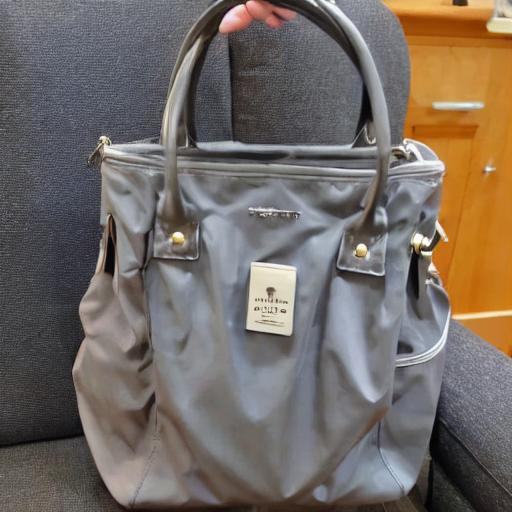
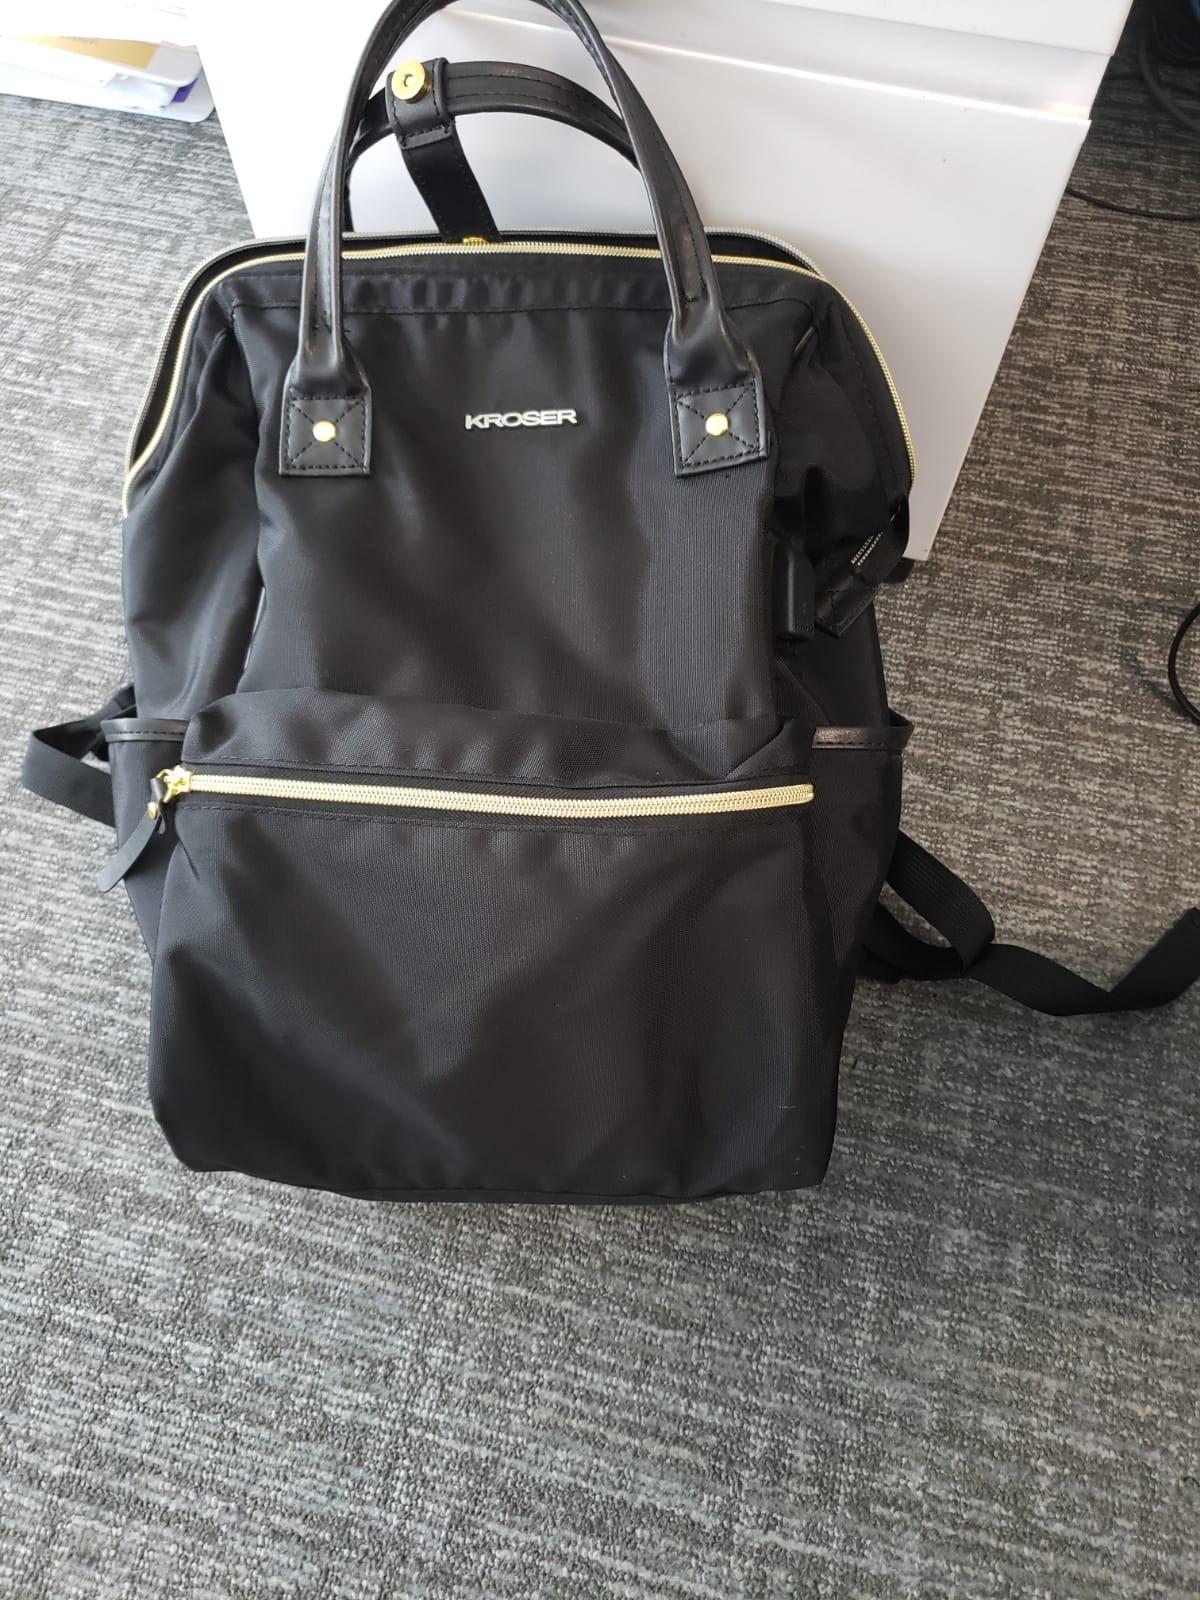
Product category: bag
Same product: no